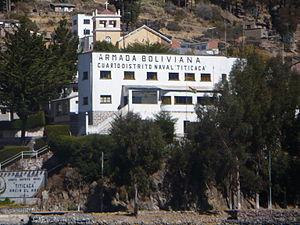
Caserne des forces navales boliviennes sur le lac Titicaca Español: Armada boliviana - cuarto distrito naval Titicaca
Il existe une Marine bolivienne, bien que le pays ait perdu son accès à la mer pendant la guerre du Pacifique en 1879. La Bolivie a de grandes rivières affluentes de l'Amazone qui sont patrouillées par cette marine fluviale pour lutter contre le trafic, de drogues ou autres et un accès au bassin de la Plata via Puerto Busch sur le Río Paraguay. Il y a aussi une présence navale bolivienne sur le lac Titicaca, le plus haut lac navigable au monde, lac partagé en son milieu par la frontière péruvienne.